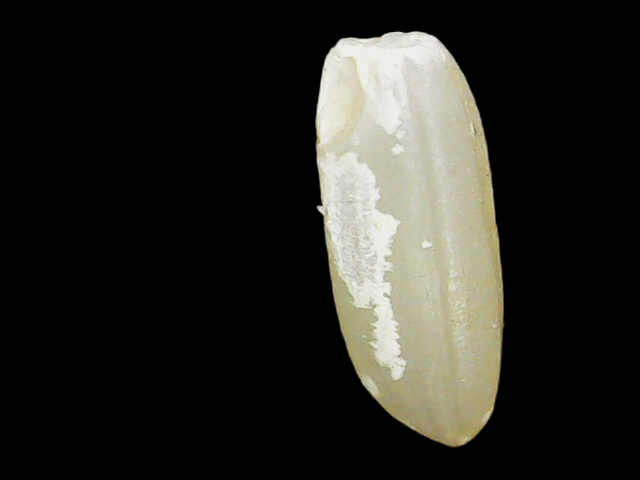
Rice variety: Binadhan23